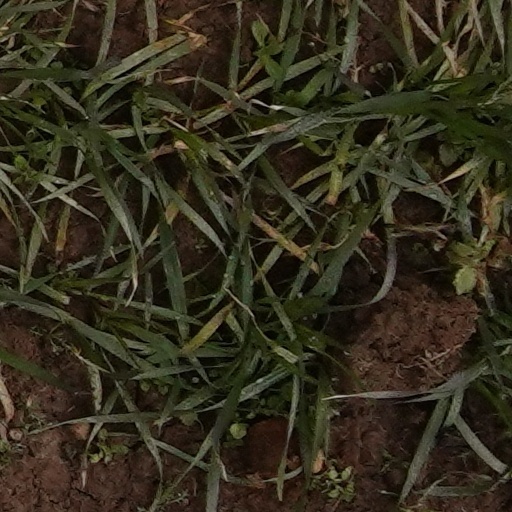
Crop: wheat